Economy of North Korea

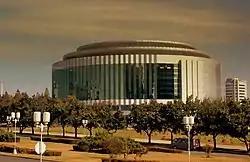
Mansudae People's Theatre, opened in 2012

Construction has been an active sector in North Korea. This was demonstrated not only through large housing programmes, of which most were visible in the high-rise apartment blocks in Pyongyang, but also in the smaller modern apartment complexes widespread even in the countryside. These are dwarfed in every sense by "grand monumental edifices". The same may apply even to apparently economically useful projects such as the Nampo Dam, which cost US$4bn.